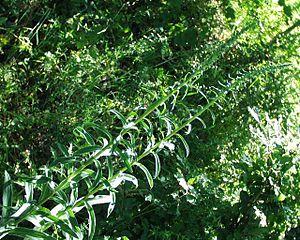
La digitale du Sud est une espèce de plantes qui pousse spontanément dans les régions montagneuses de la Corse. Vu qu'elle développe des glucosides à propriétés cardiotoniques et diurétiques analogues à ceux de la digitale pourpre, elle a une action et des applications semblables.